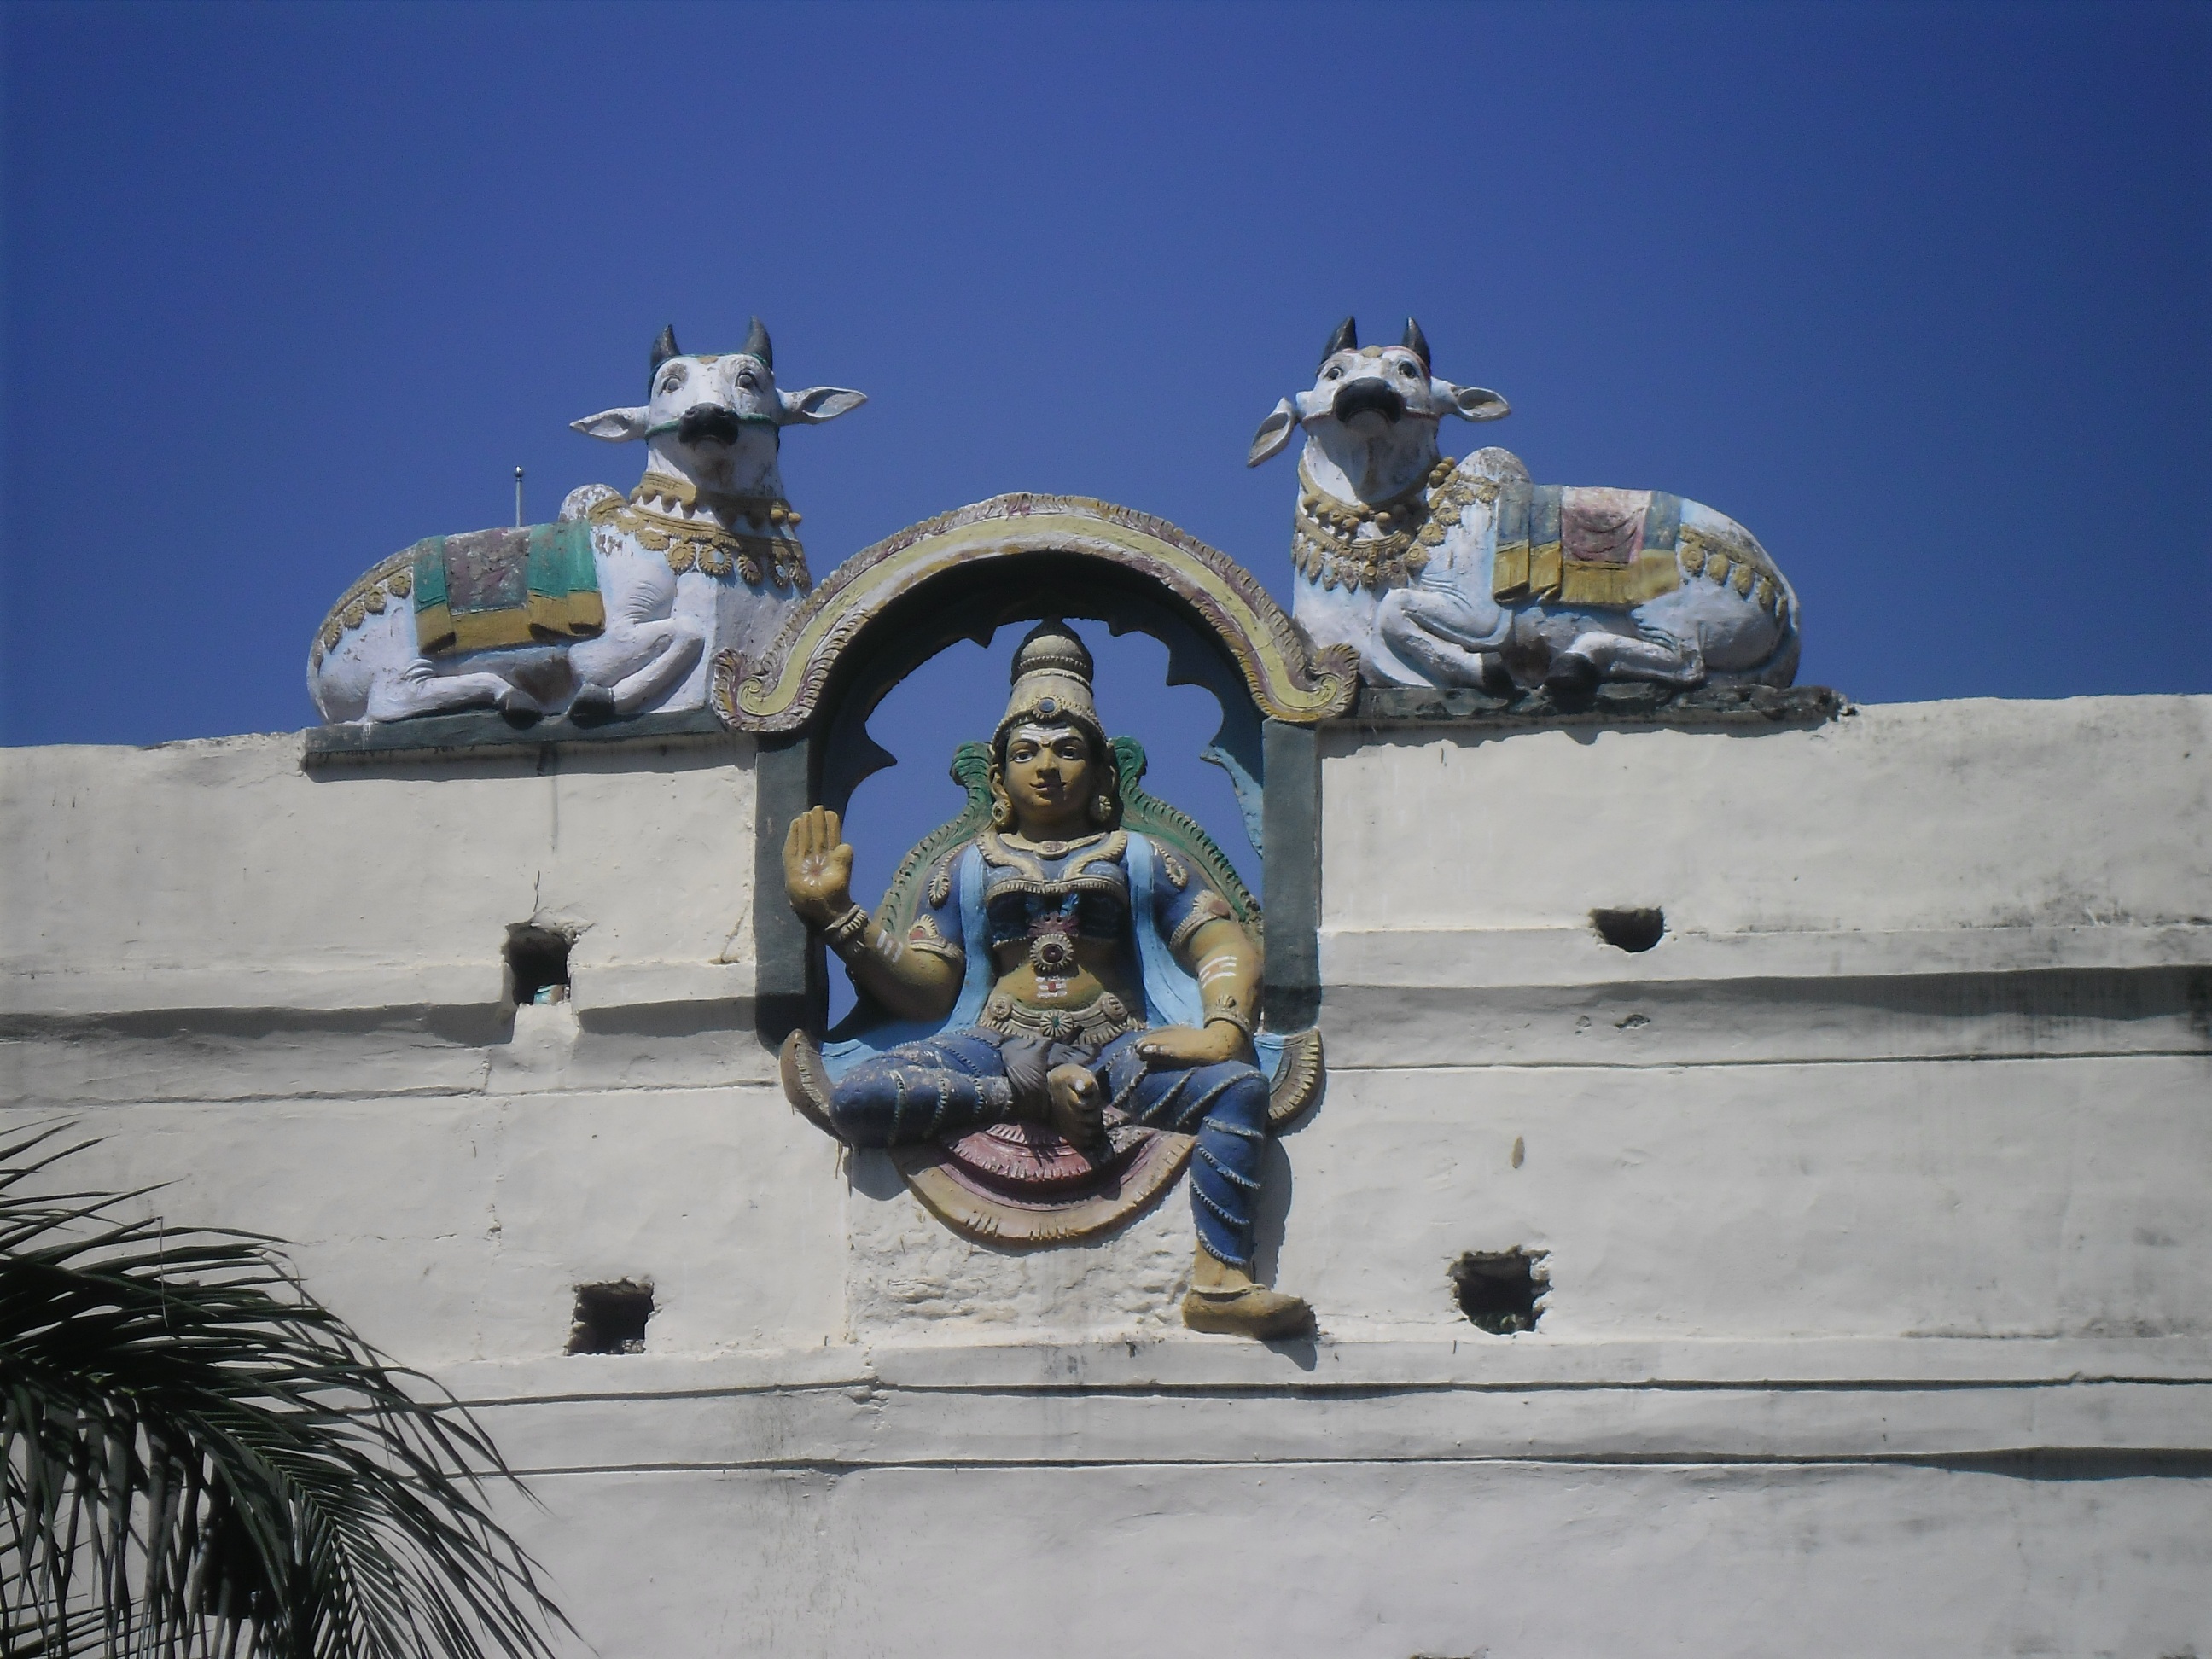
monument, statue, religion, asia, sculpture, religious, art, figure, temple, deity, holy, india, hindu, indian, believe, spirituality, hinduism